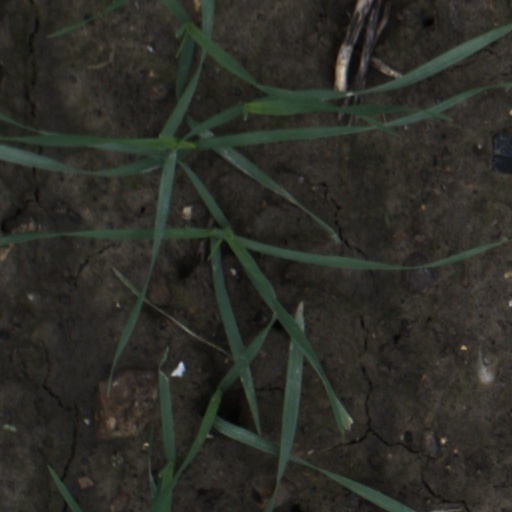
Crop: wheat